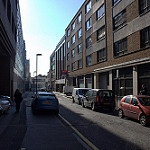
Scene: Outdoor